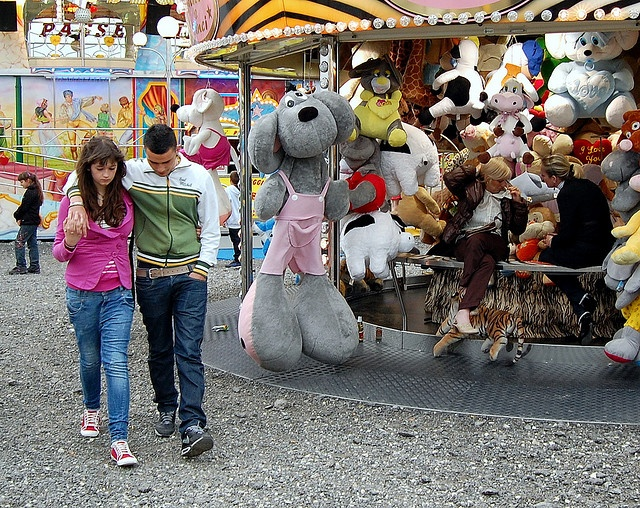
A couple is walking through a carnival and passing a large assortment of stuffed animals.
A young man and woman walking next to stuffed animals at a fair.
A man and woman are walking near stuffed animal prizes.
A couple passing by a carnival booth featuring stuffed animals.
A couple walks by a carnival stand of stuffed animals.